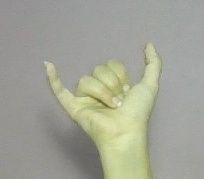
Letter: ya